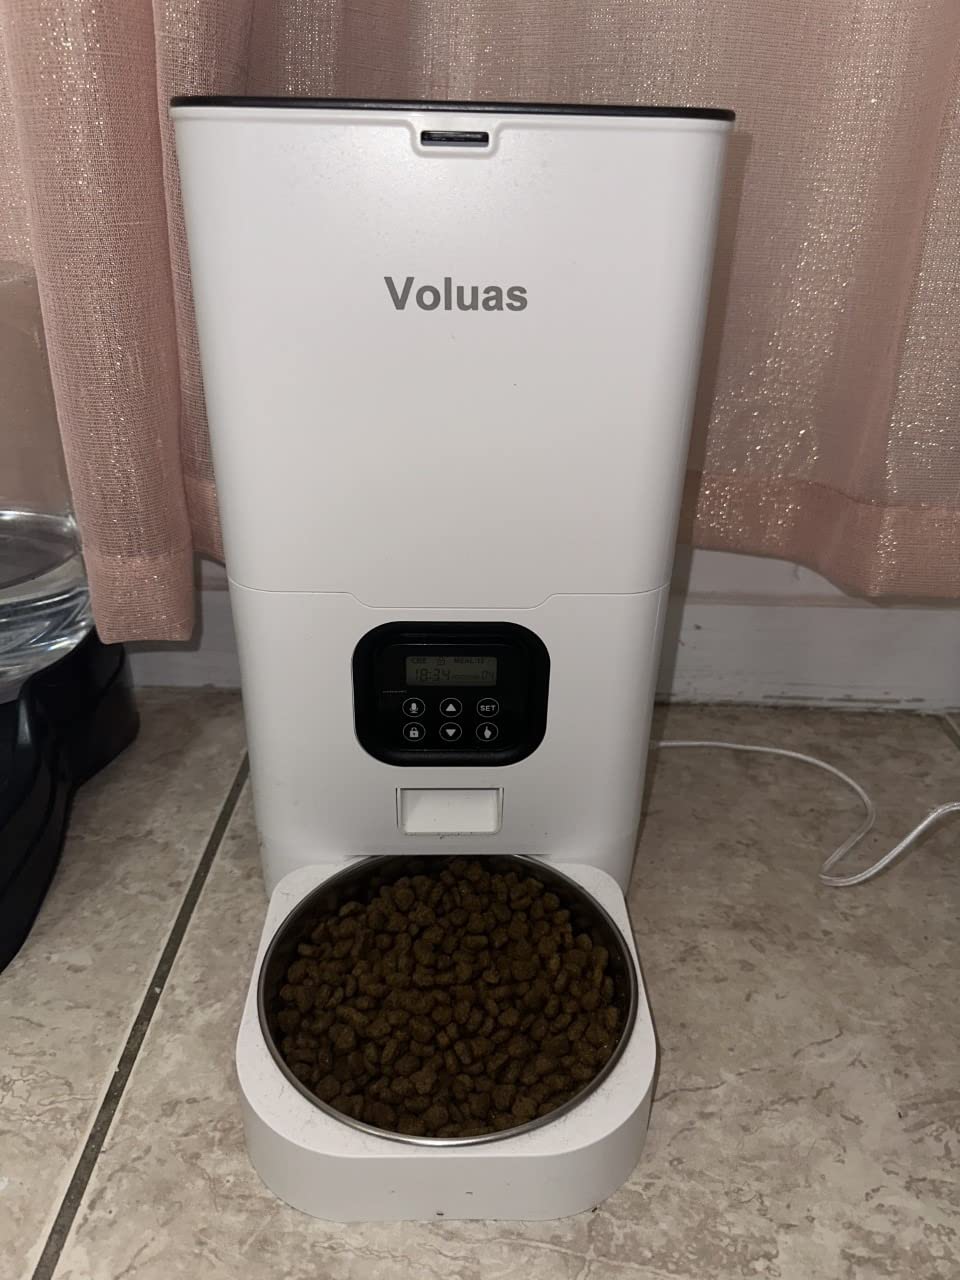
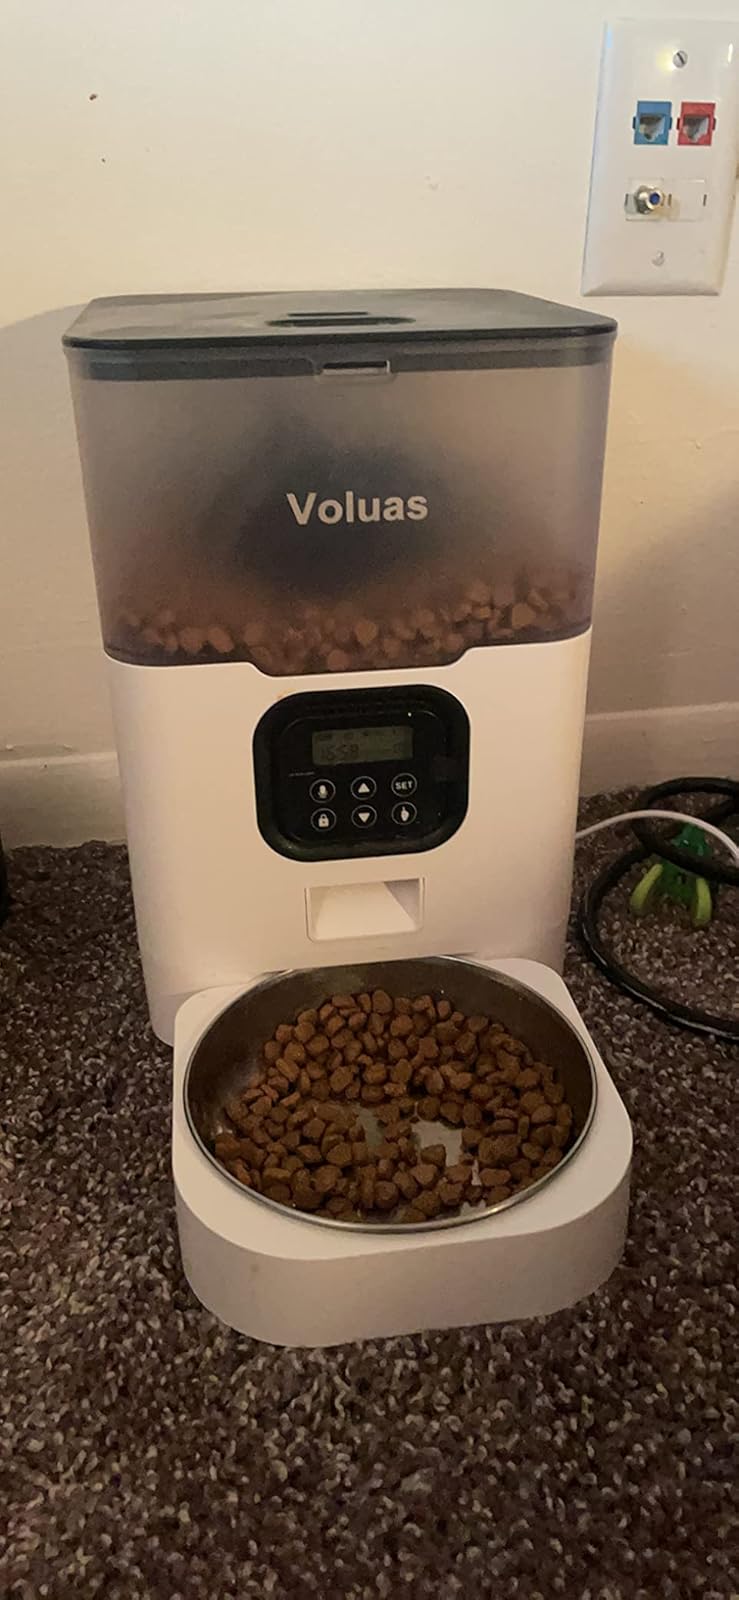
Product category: items_feeder
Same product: no